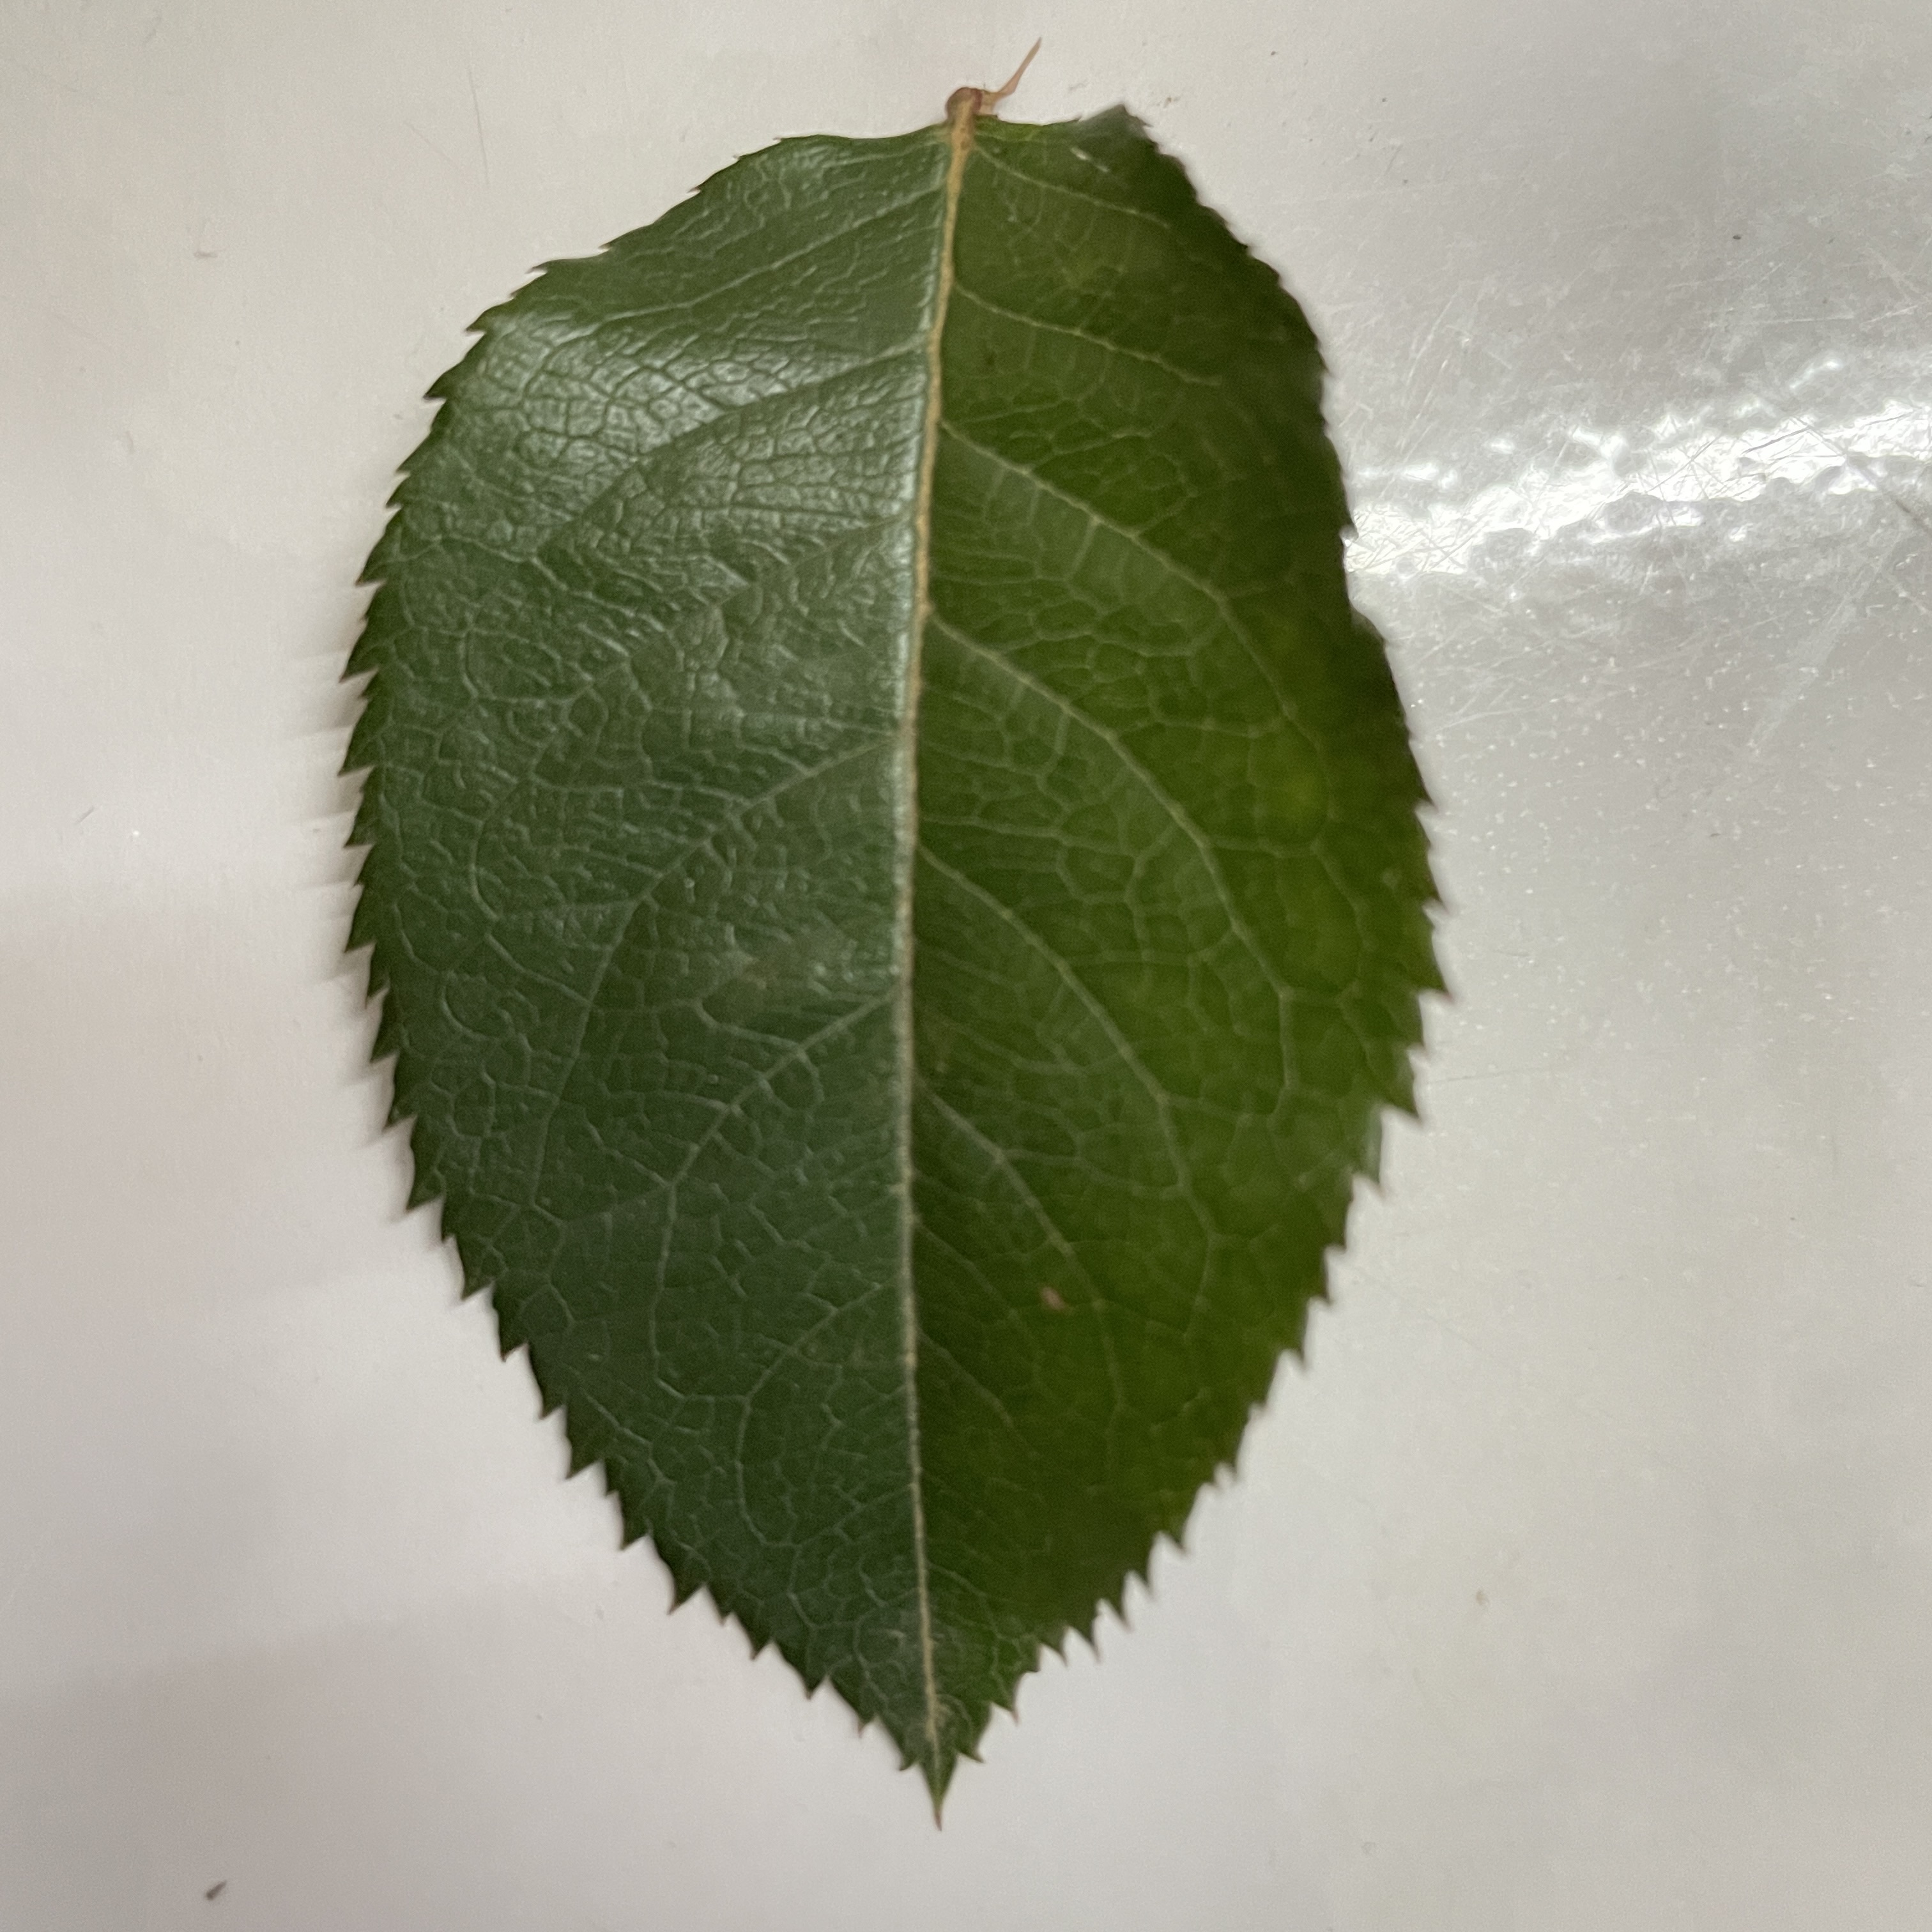
Label: Healthy Leaf